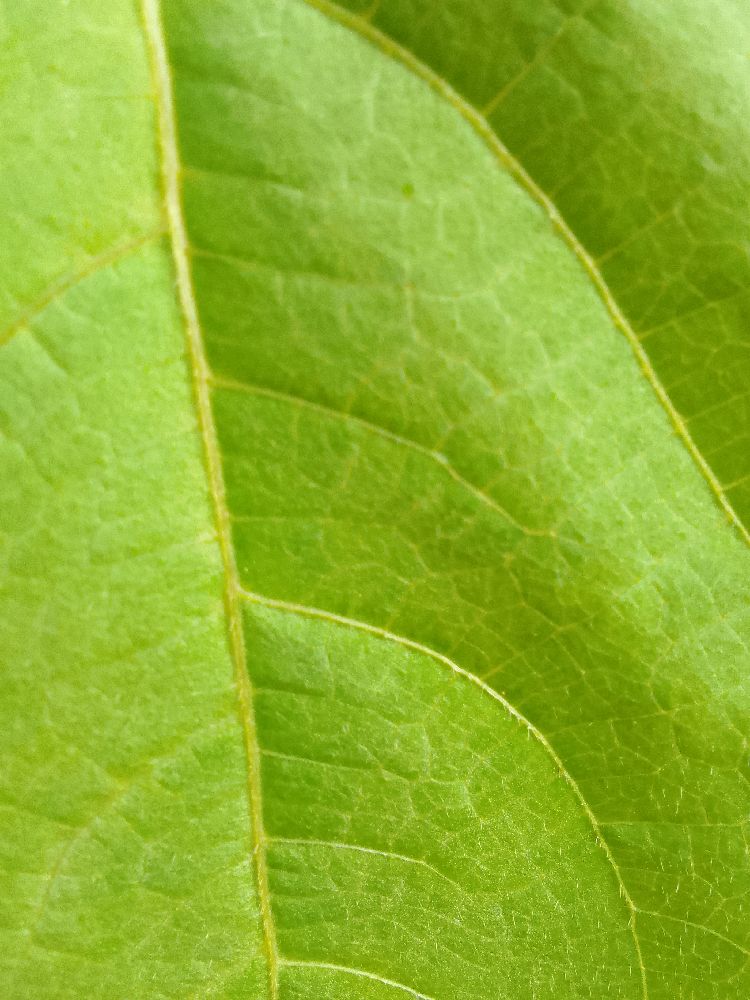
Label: healthy